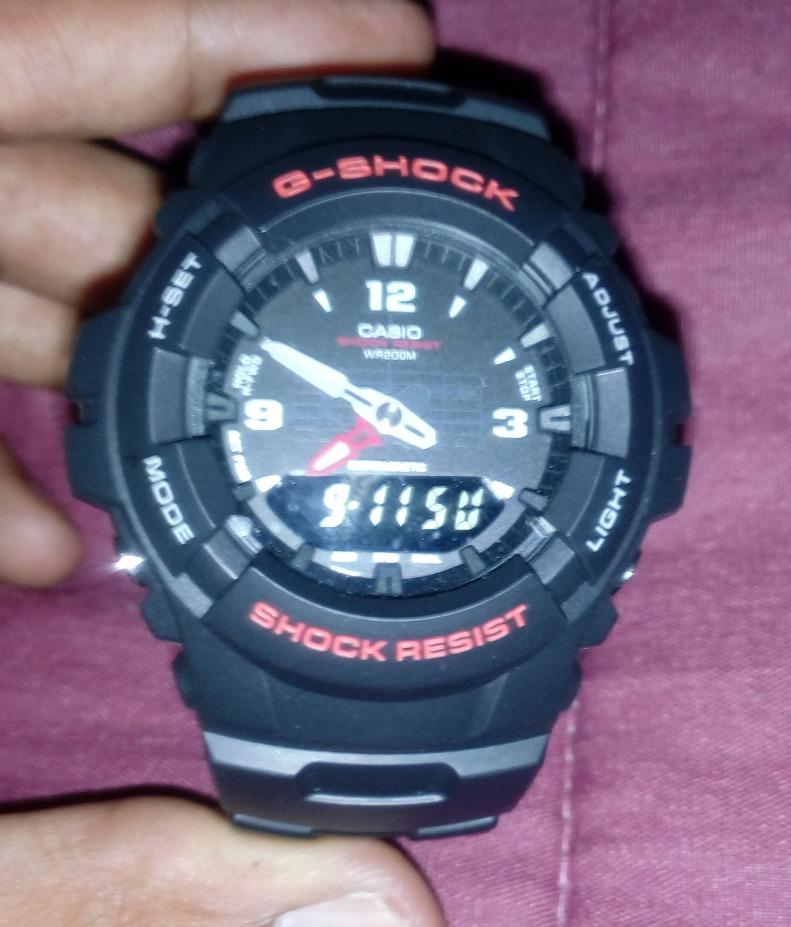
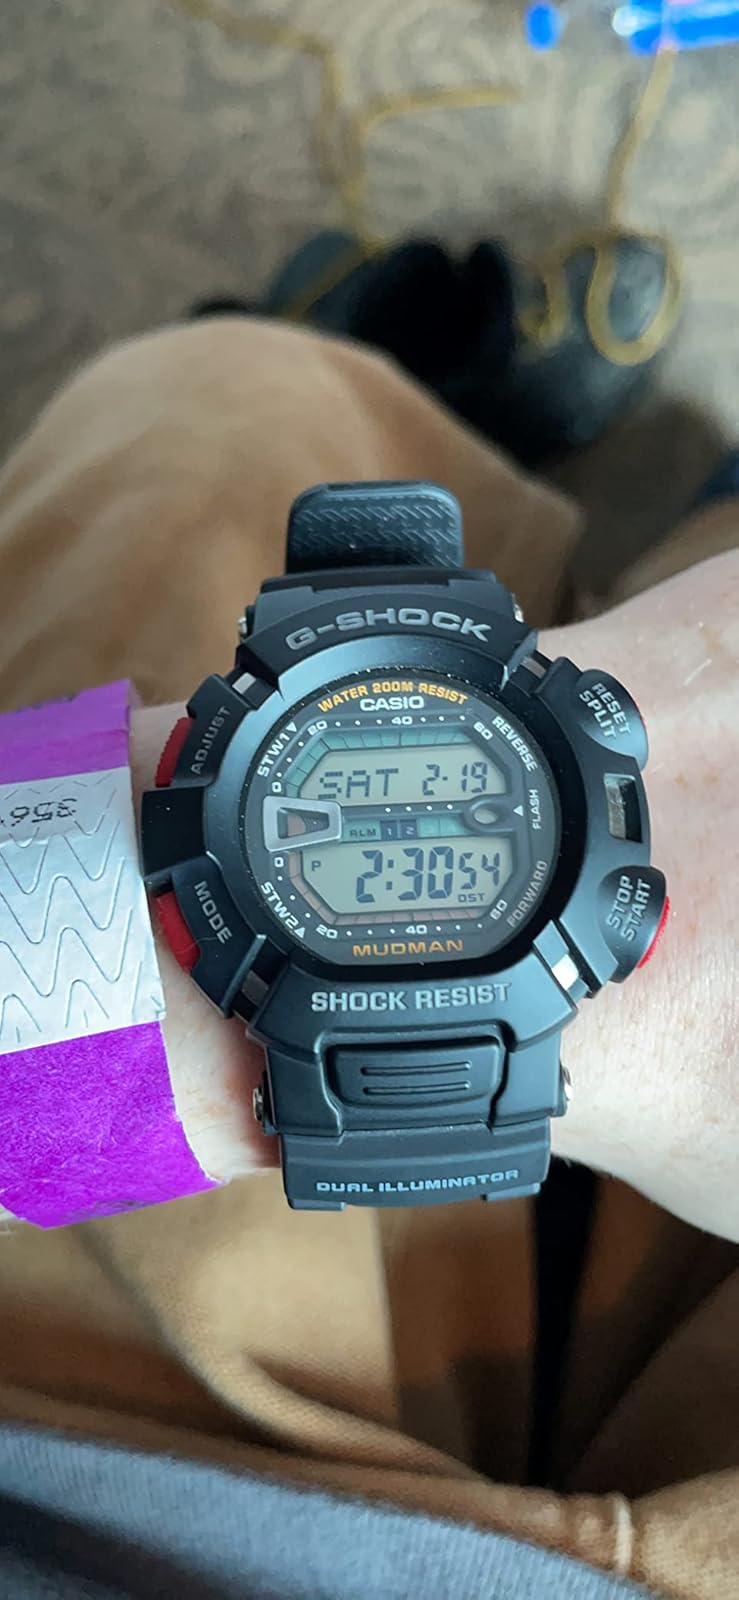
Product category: accessories_watch
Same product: no